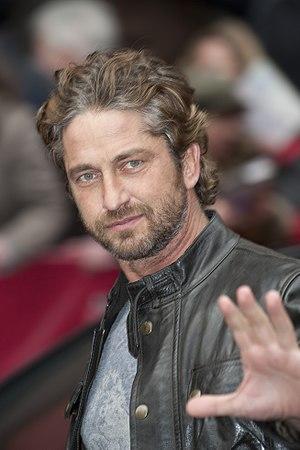
Gerard James « Gerry » Butler est un acteur, réalisateur et producteur de cinéma britannique, né le 13 novembre 1969 à Paisley.